Transport in the United Kingdom

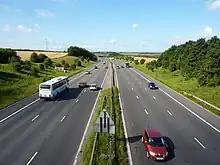
M1 motorway in Yorkshire is an example of an urban motorway.

Tram systems were popular in the United Kingdom in the late 19th and early 20th century. However, with the rise of the car they began to be widely dismantled in the 1950s. By 1962 only the Blackpool tramway and the Glasgow Corporation Tramways remained; the final Glasgow service was withdrawn on 4 September 1962. Recent years have seen a revival the United Kingdom, as in other countries, of trams together with light rail systems.